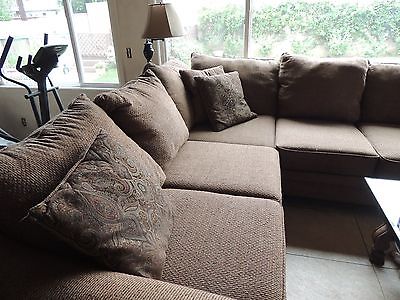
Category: sofa